Carlisle Military School

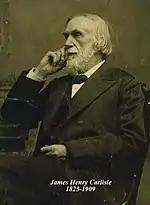
Dr. James H. Carlisle

The Carlisle Fitting School was authorized by the South Carolina Methodist Conference in 1892 as a preparatory school for Wofford College. While the decision to open a second fitting school for Wofford (The Wofford Fitting School was opened in 1887 on the Wofford campus) was strongly promoted by Wofford's financial administrator John Carlisle Kilgo (who also laid the cornerstone of Carlisle's first building), Carlisle was largely a town of Bamberg enterprise and gifts for its financial support were largely local. This was probably a chief reason why Carlisle enrolled girls as well as boys during this time. As an added benefit, the Carlisle Fitting School also prepared students for entrance into Wofford's sophomore class. But Carlisle was unfortunate in that its leadership changed so often – out of nine headmasters during its nearly forty years under the Methodist Church and Wofford College trustees, only John C. Guilds (for whom a building on the Carlisle campus was named, and who later became President of Columbia College (South Carolina)) served as headmaster longer than five years. Guilds had gone to Carlisle as a teacher after his graduation from Wofford in 1906, and he was elected headmaster in 1910. The Guilds' administration was a most successful one, as he had taken over the administration of a school which was at the point of failure with only 3 teachers and 60 students. Under his eleven years as headmaster, he left Carlisle with 10 teachers and 225 students. Also during his administration, and largely due to World War I, a Junior Reserve Officers' Training Corps (ROTC) program was formally established - setting the stage for what the future would hold for Carlisle.